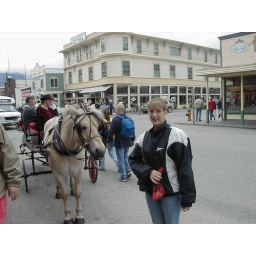
screw cars they still like horses in Scagway Alaska.